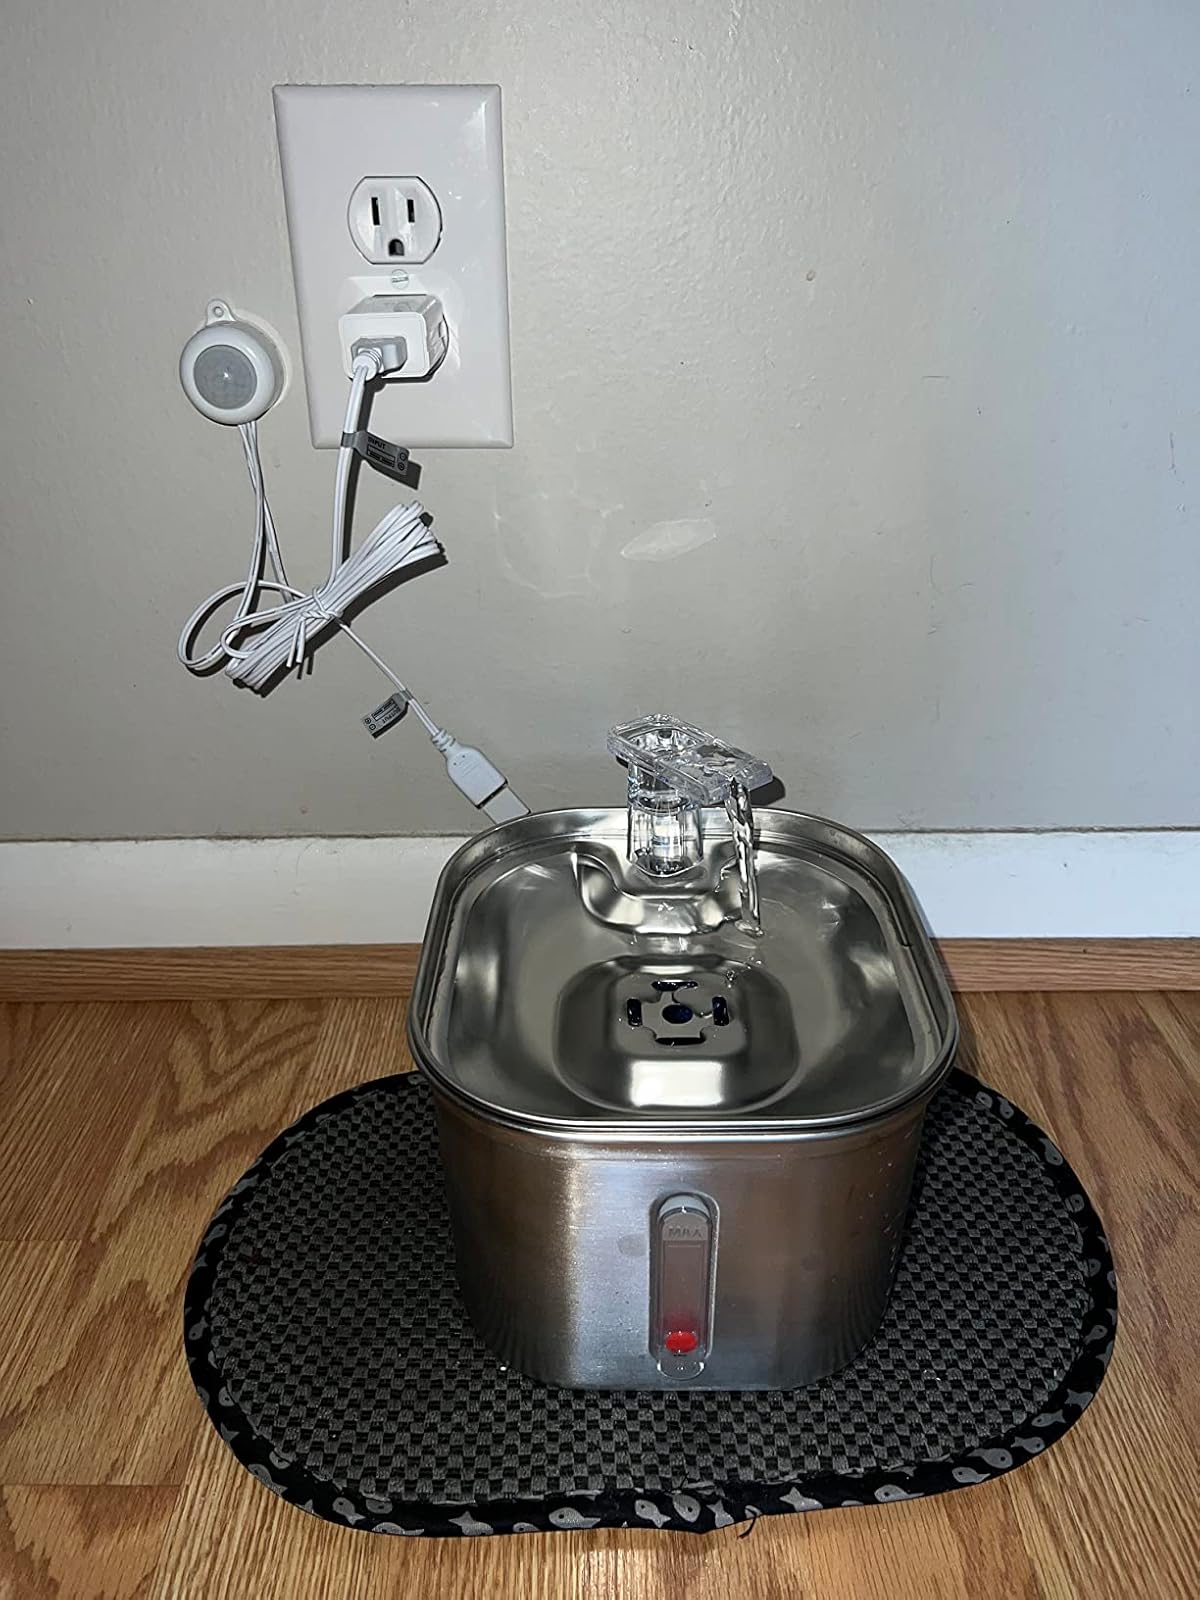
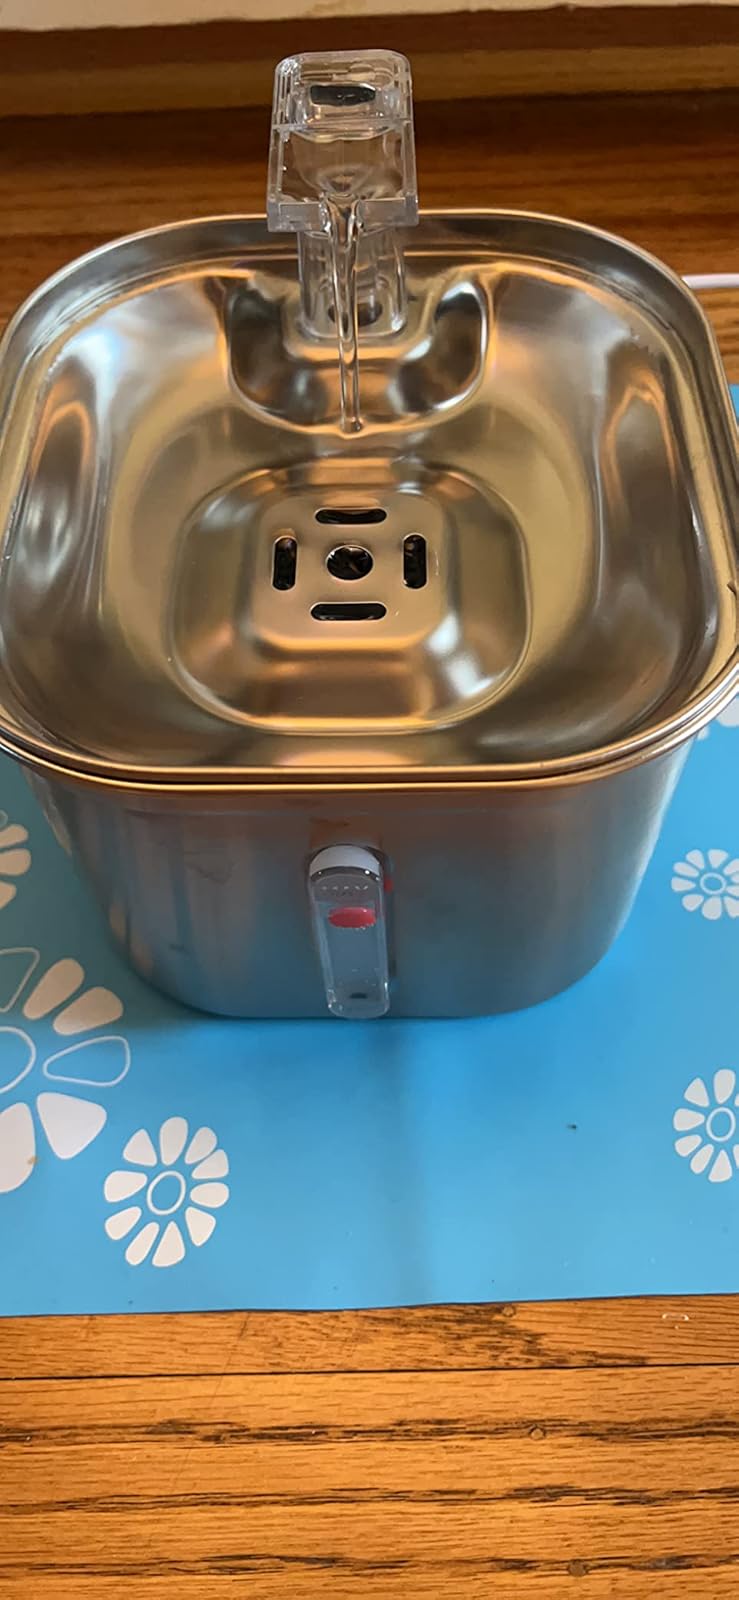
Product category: items_bowl
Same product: yes